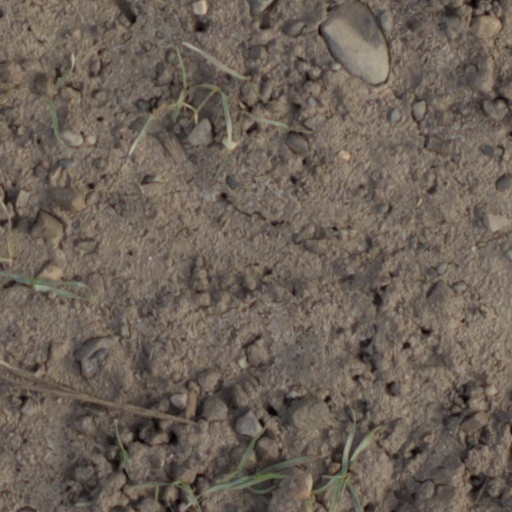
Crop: wheat